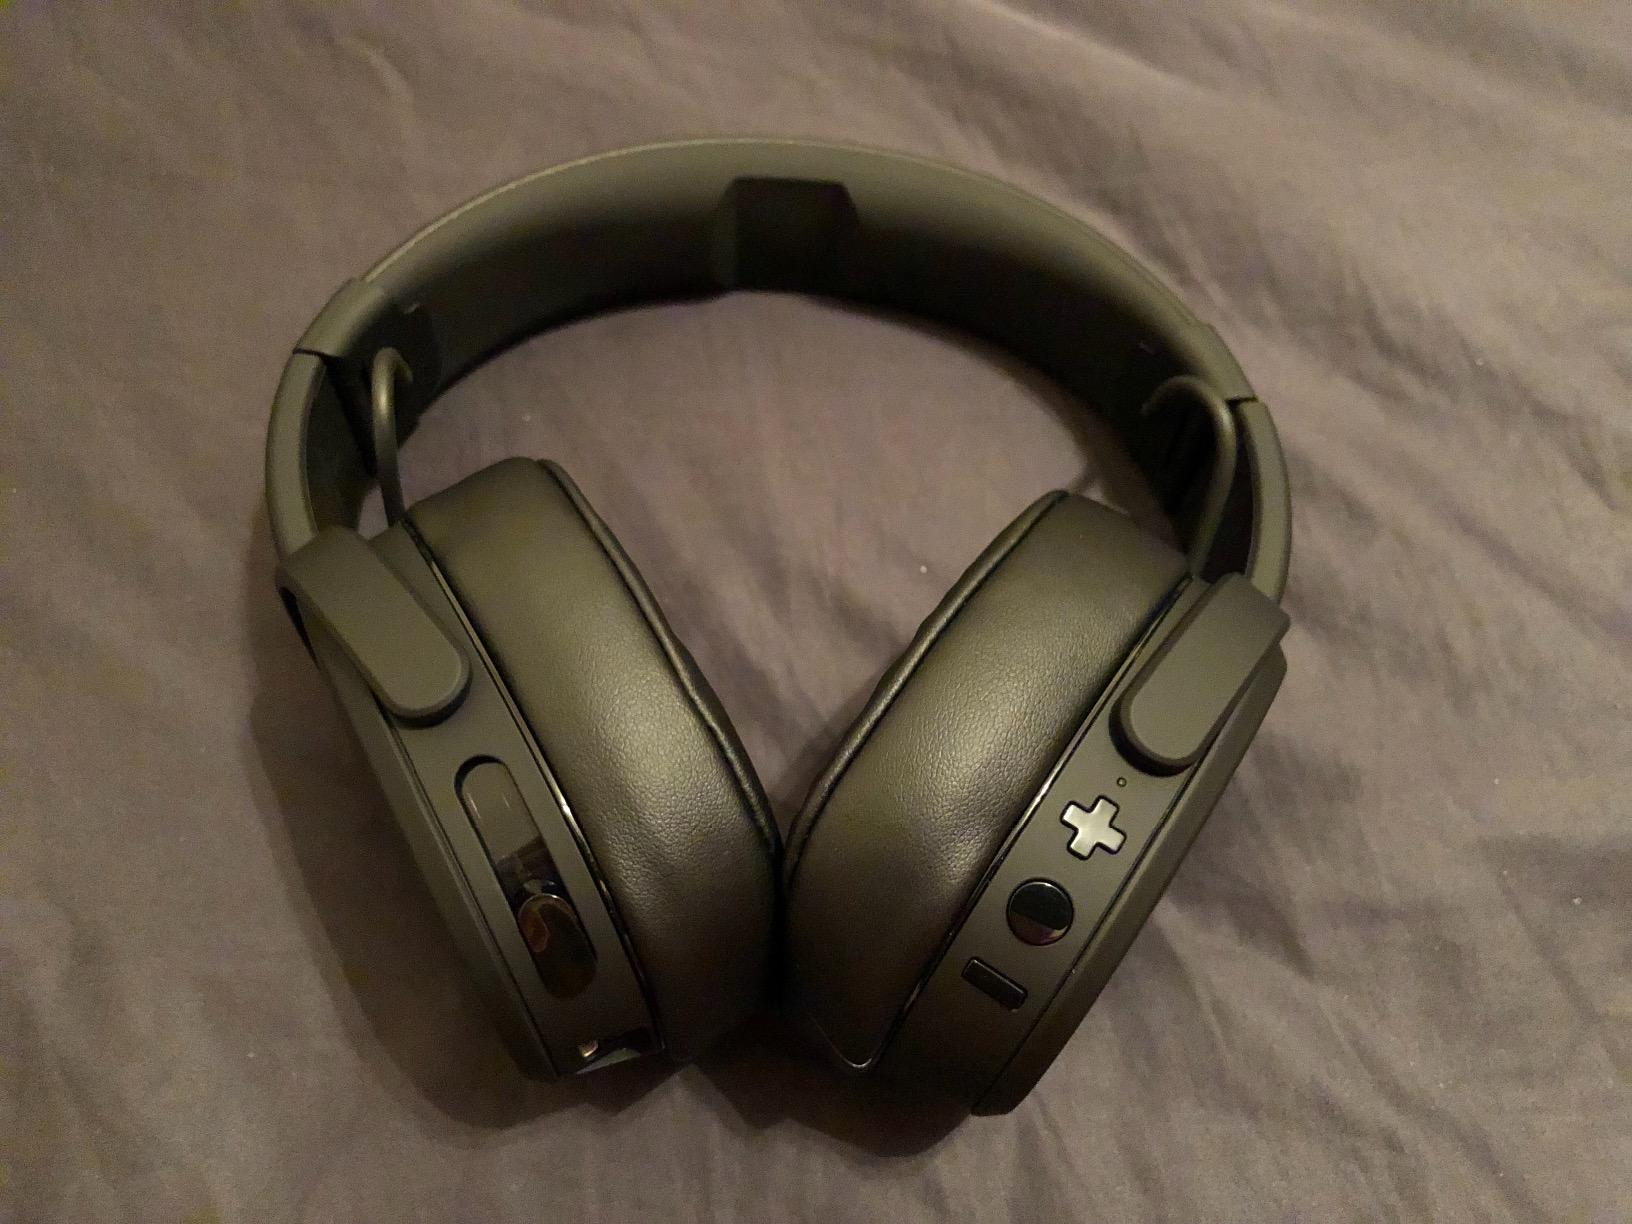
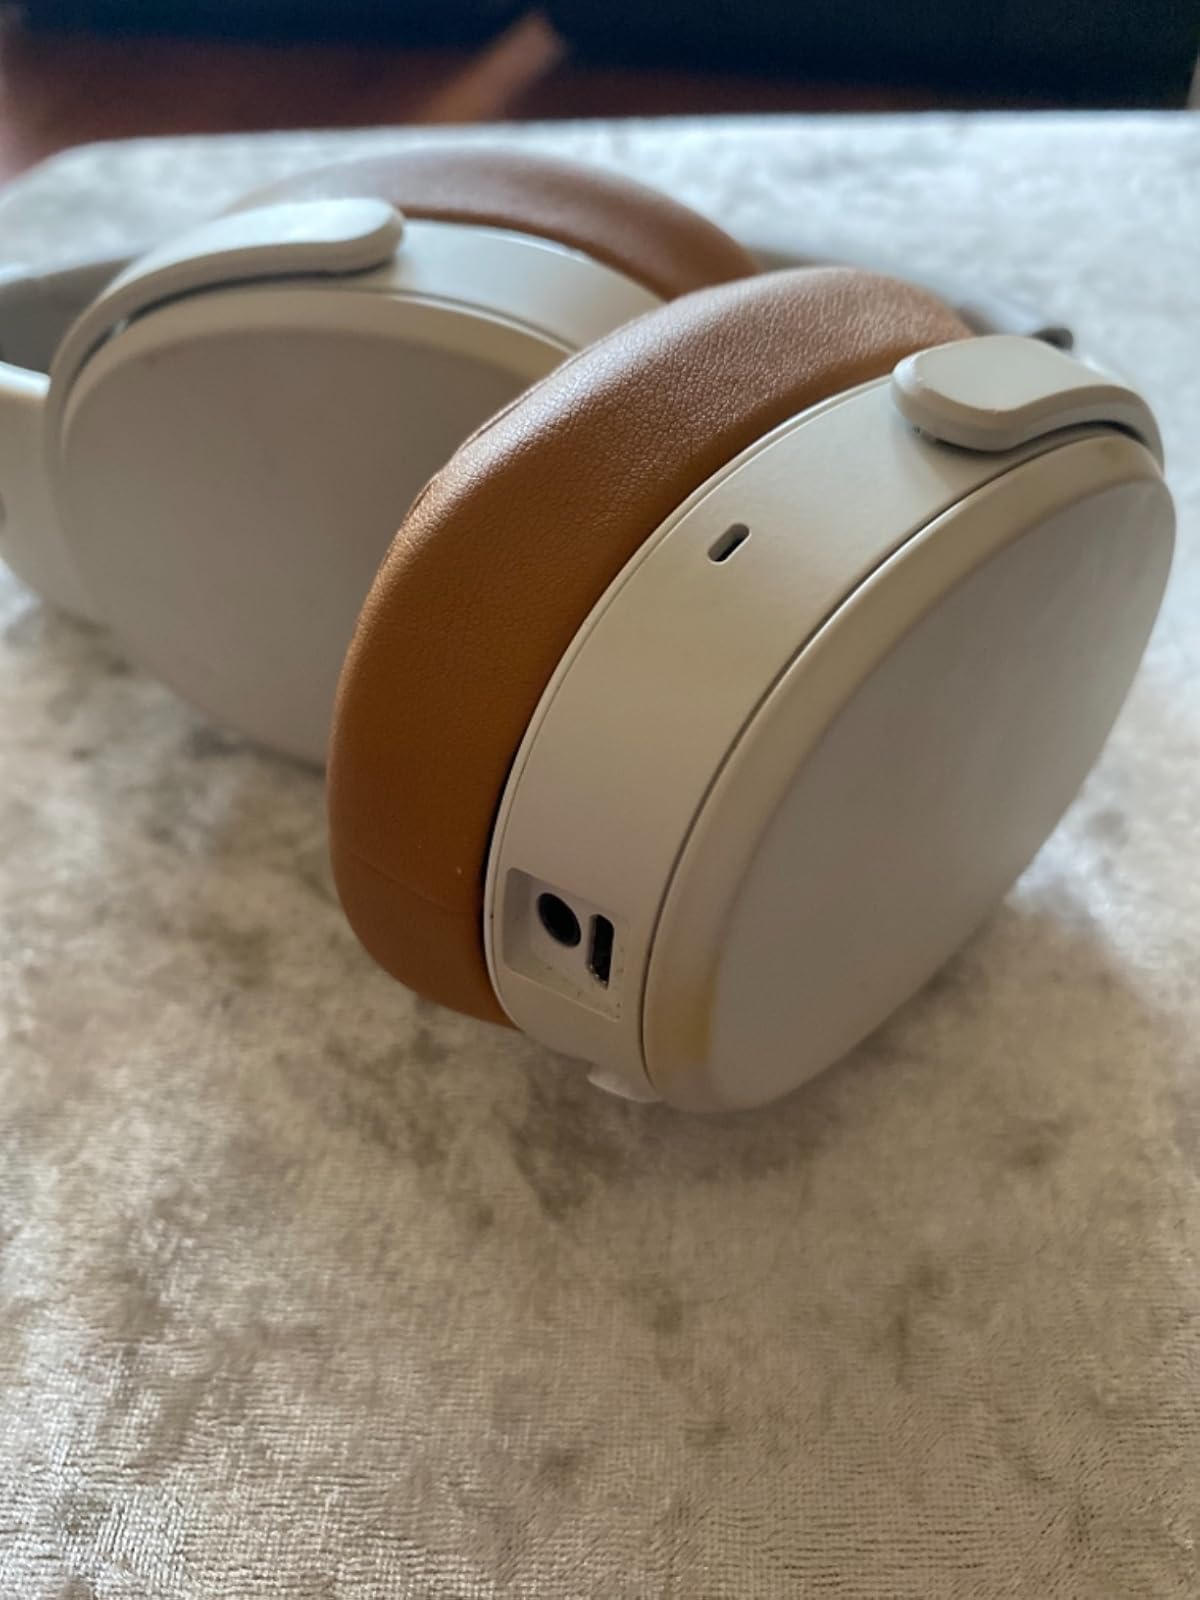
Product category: headphones
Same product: no